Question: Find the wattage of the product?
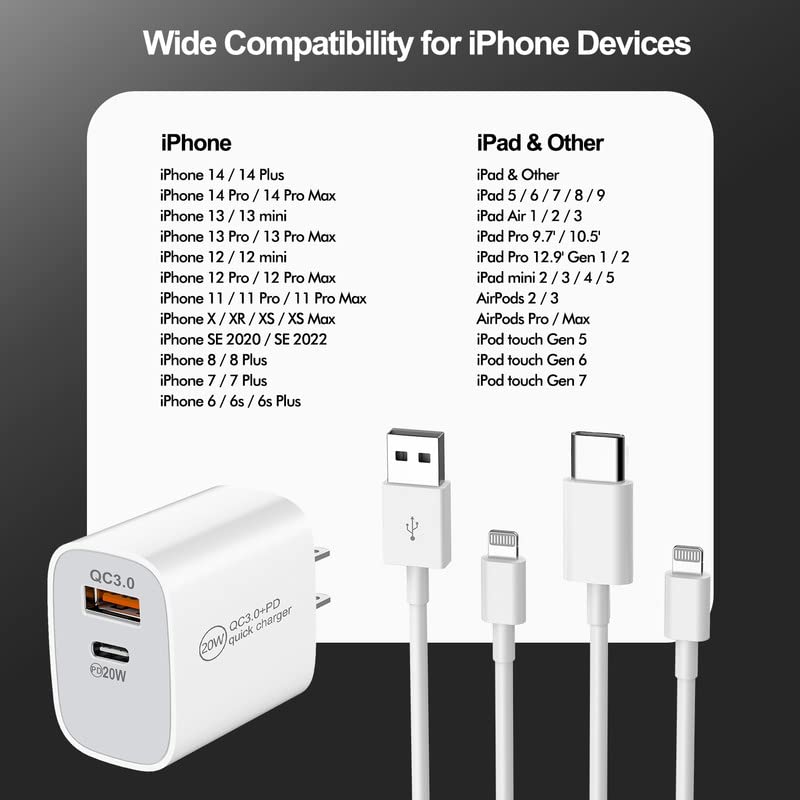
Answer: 20.0 watt